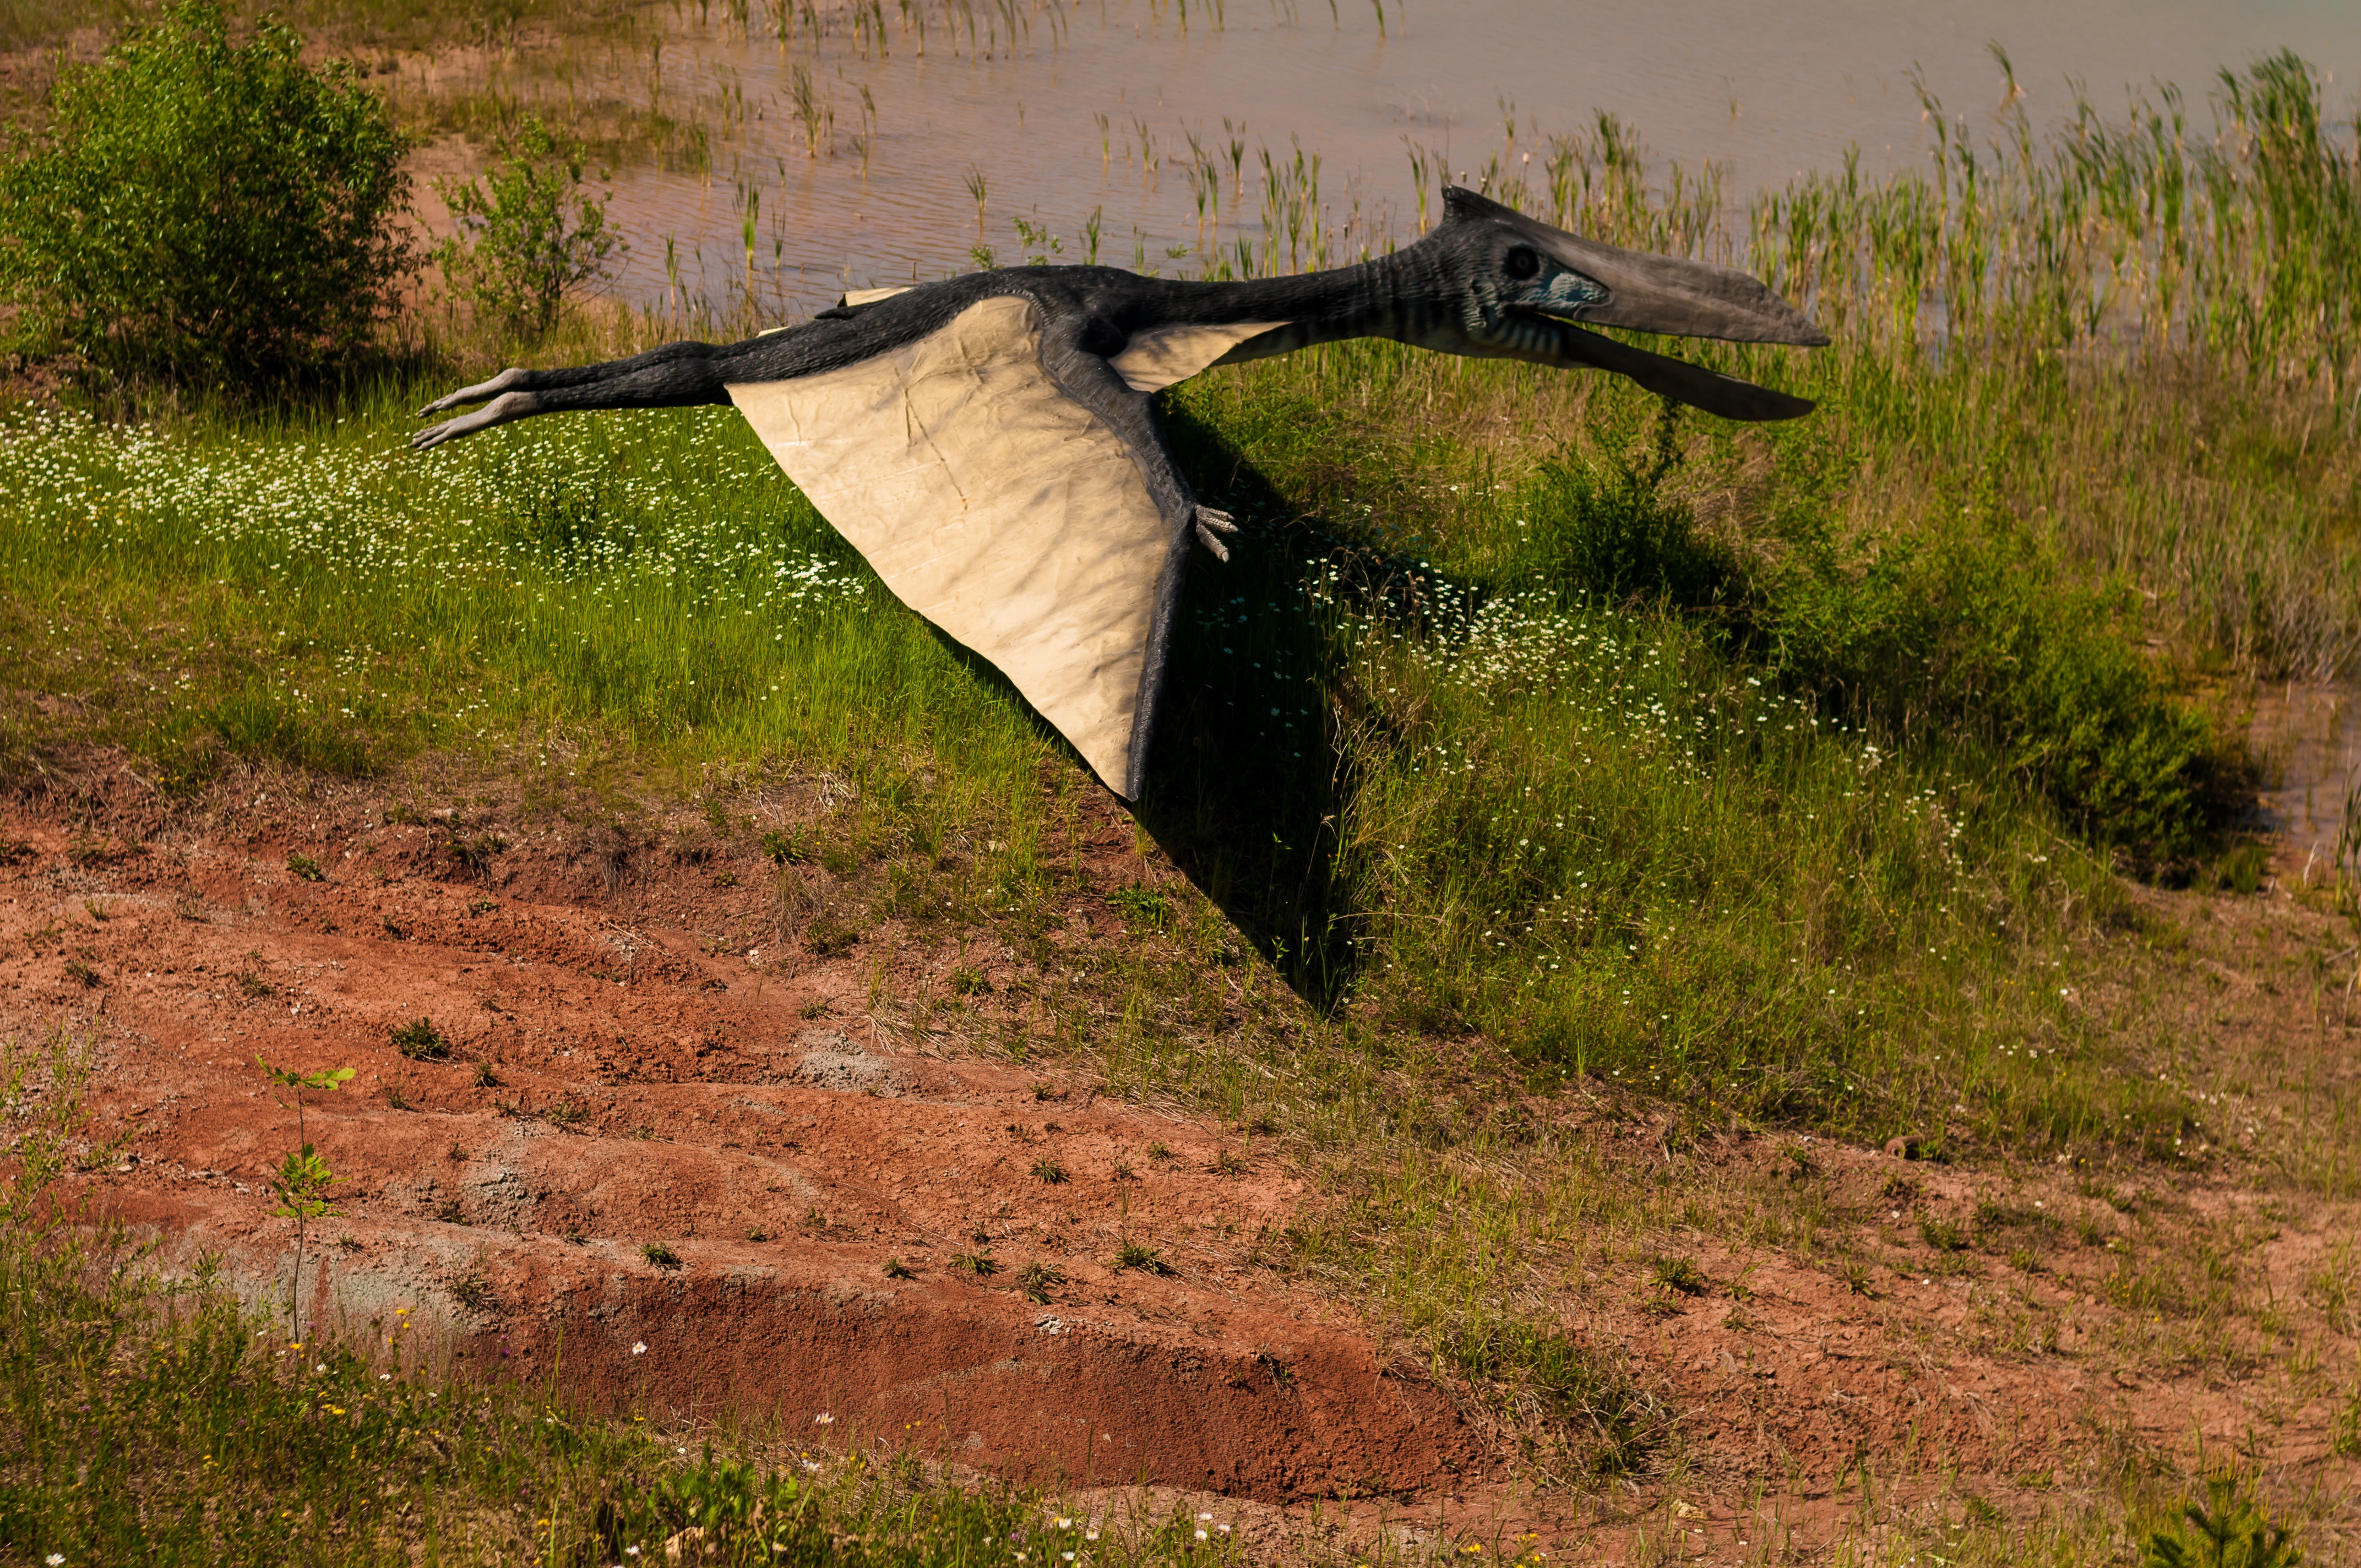
forest, open, bird, prairie, old, animal, wildlife, model, natural, park, mammal, ancient, predator, dead, fauna, stork, lizard, shark, mouth, great, duck, legs, poland, goose, insects, vertebrate, monster, giant, dragon, age, history, skeleton, large, fossil, rex, exhibition, bad, waterfowl, dinosaur, hunter, tooth, water bird, extinct, prehistoric, paleontology, tyrannosaurus, stegosaurus, evil, pterodactyl, jurassic, triceratops, carnivores, dino, allosaurus, the figurine, jaws, gad, terrible, excursions, monstrous, theropods, spinosaurus, giganotosaurus, afrovenator, acrocanthosaurus, ceratosaurus, masiakazaur, sauropodomorpha, diplodocus, brachiosaurus, argentinosaurus, ceratopsians, centrosaurus, stygimoloch, ornithopods, iguanodon, edmontosaurus, heterodontozaur, abrictosaurus, kentrosaurus, akantofolis, animantarks, ankylosaurid, tanystropheus, quetzalcoatlus, plesiosaur, yi, jurapark, krasiej w, ducks geese and swans, ciconiiformes